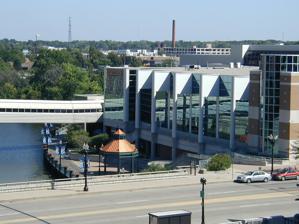
Building: Lansing Center
Country: United States of America
Year built: 1987
American convention center Not to be confused with Lansing Civic Center . Lansing Center Lansing Center Location 333 East Michigan Avenue Lansing , MI 48933 United States Coordinates 42°44′03″N 84°32′53″W / 42.734109°N 84.54797°W / 42.734109; -84.54797 Owner Lansing Entertainment & Public Facilities Authority (LEPFA) Opened 1987 Renovated 2007-2008 Expanded 1995 Enclosed space • Exhibit hall floor 71,760 sq ft (6,667 m 2 ) Website http://www.lansingcenter.com/ Lansing Center , officially the Lansing Convention Center, is the primary and largest convention center in Lansing, Michigan . The center is located along Michigan Avenue, with its western facade fronting the Grand River . The center's location includes a riverfront plaza that has been home to outdoor events. It is also directly connected to the DoubleTree Lansing by an enclosed, climate-controlled skybridge spanning the Grand River. Since 1996, Lansing Center has been managed by the non-profit Lansing Entertainment & Public Facilities Authority (LEPFA). The center has a total square footage of 124,118 (11,531 m 2 ), of which 71,760 ft 2 (6,667 m 2 ) is column-free exhibit space. Designed by Hellmuth, Obata & Kassabaum (HOK), the center was opened in 1987, and renovated and expanded in 1995 with Hobbs + Black Associates as the renovation architects. The center currently holds 270,000 square feet (25,000 m 2 ) of space, including a main exhibition hall, meeting rooms, conference centers, banquet facilities, a restaurants and lounge, a full kitchen, and a 500-space underground parking garage. The center underwent its first extensive renovation since the 1995 addition in 2007 and 2008. The renovation included cosmetic upgrades, as well as structural upgrades. External links Lansing Center Official Website Lansing Entertainment & Public Facilities Authority (LEPFA)